Rengeji Station

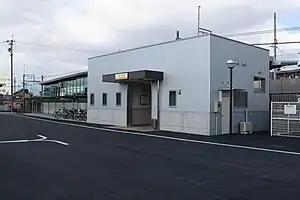
Rengeji Station

is a passenger railway station located in the city of Kuwana, Mie Prefecture, Japan, operated by the private railway operator Sangi Railway.